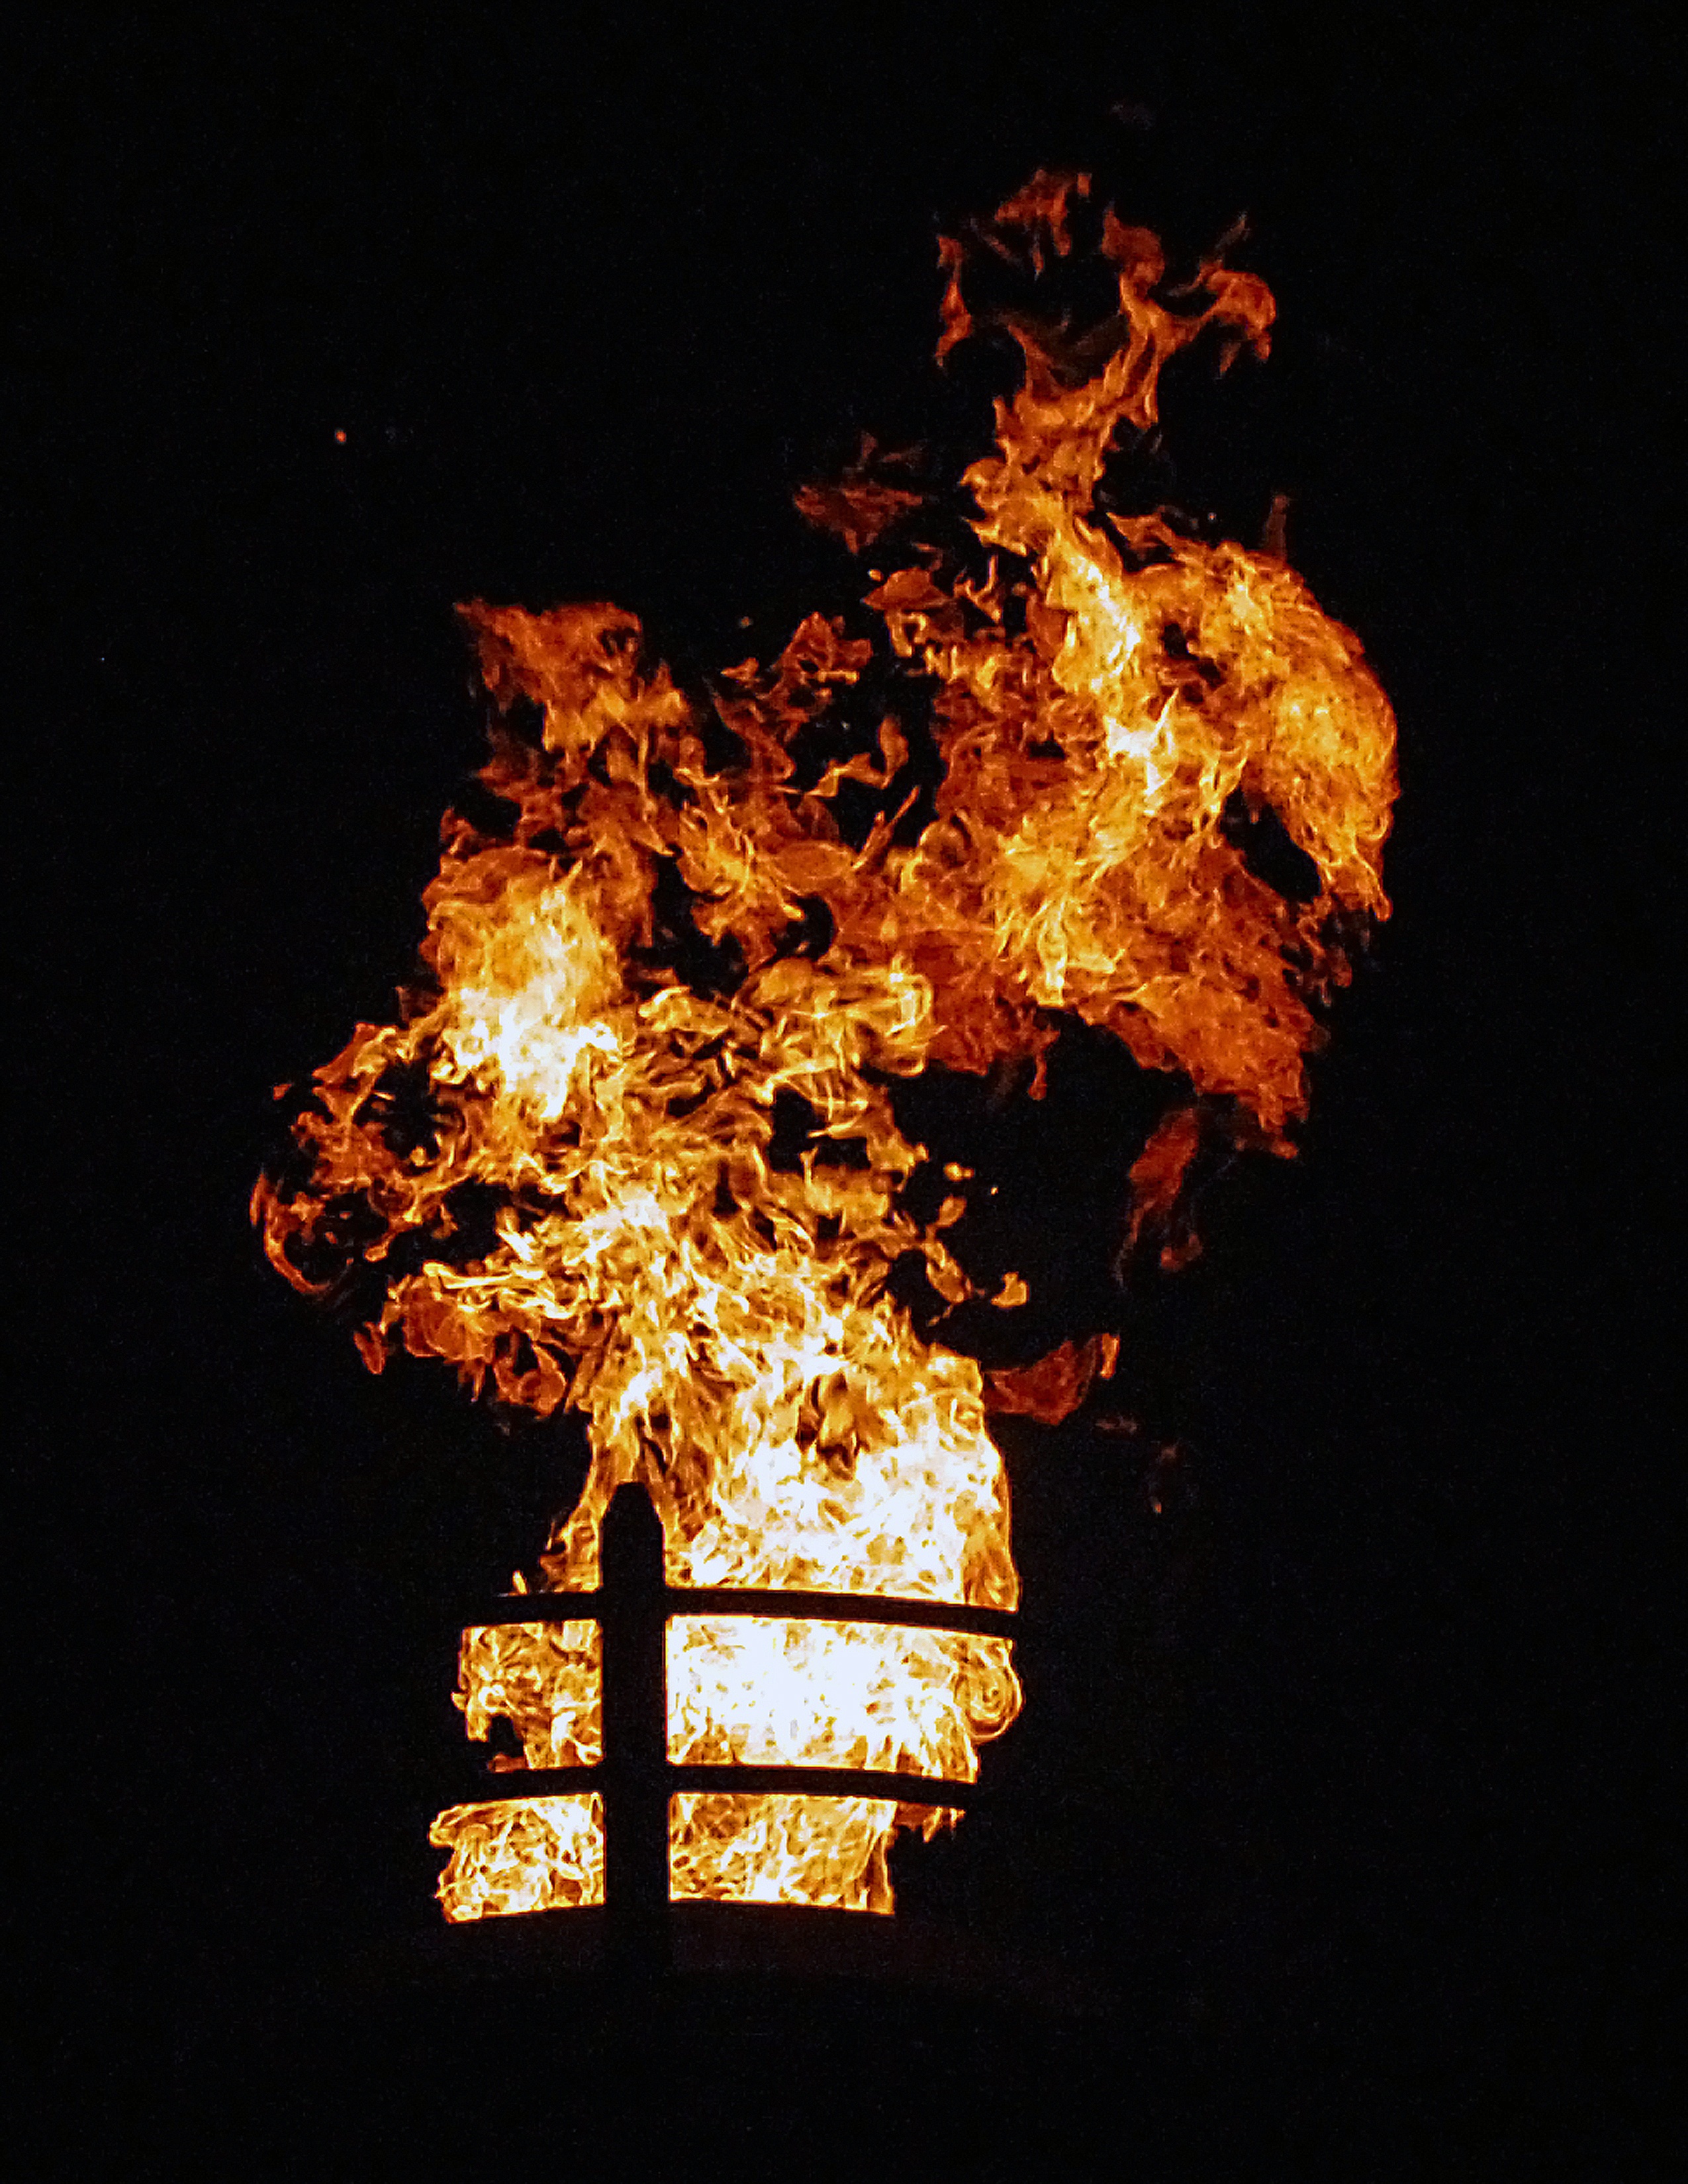
light, night, flame, fire, darkness, lighting, bonfire, explosion, torch, burning, event